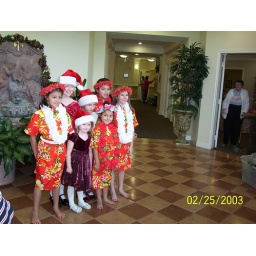
The girls challenged the senior citizens in the nursing home to a limbo and hula contest. Kids are mean.